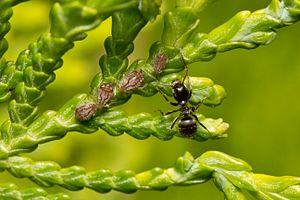
Les pucerons sont de petits insectes suceurs de sève qui représentent la super-famille des Aphidoidea.